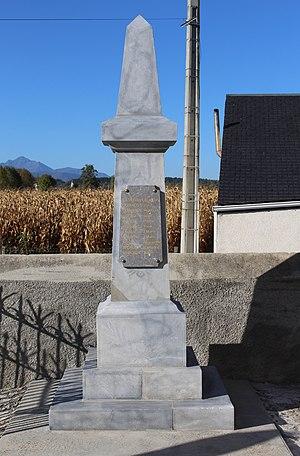
Monument aux morts d'Escala (Hautes-Pyrénées)
Escala est une commune française située dans le département des Hautes-Pyrénées, en région Occitanie.